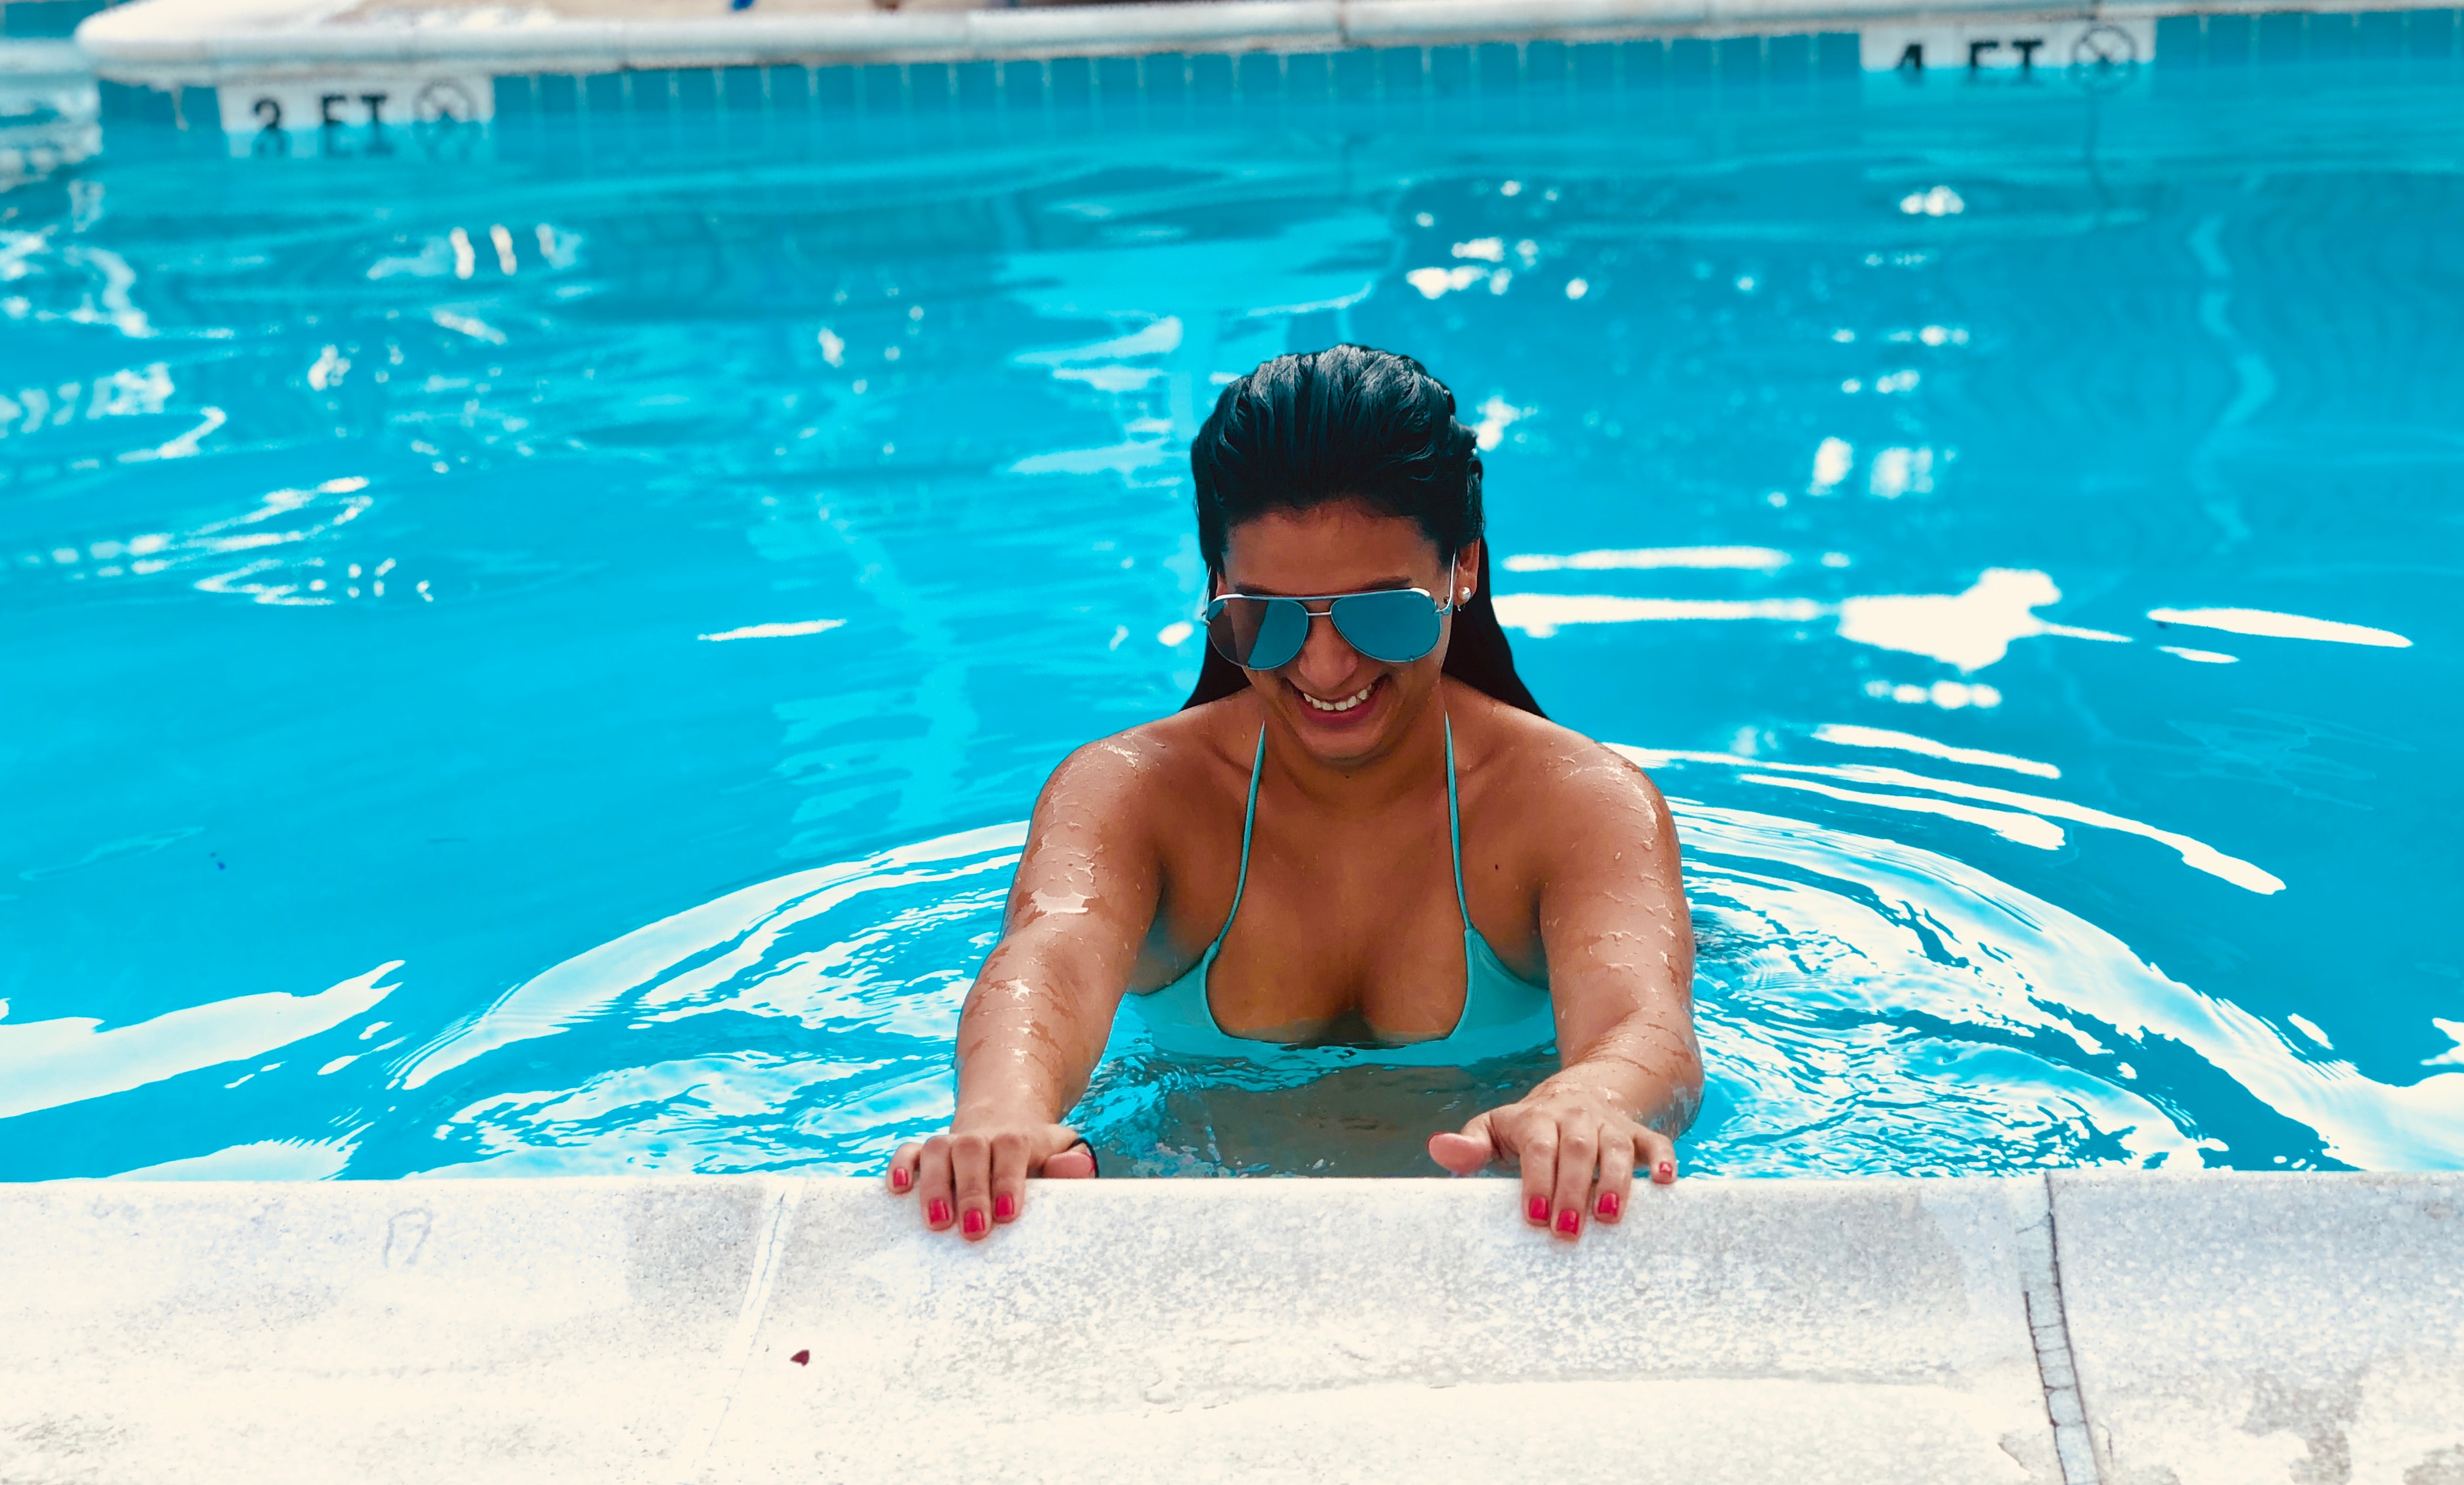
swimmer, swimming pool, aqua, recreation, fun, leisure, turquoise, summer, swimming, water, leisure centre, vacation, muscle, swimwear, chest, Barechested, individual sports